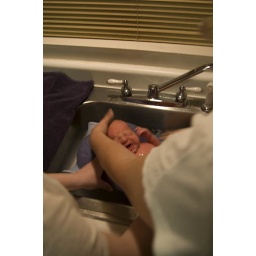
Amy and Nana give Jack his first bath in the kitchen sink.